Carshalton

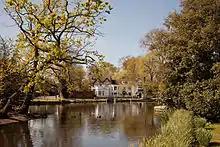
The western pond ("Upper Pond") in Carshalton Village

Central Carshalton, around the ponds and High Street, retains a village character, although the busy A232 runs through the area. There are a number of buildings and open spaces protected by the Carshalton Village Conservation Area. given the status by the London Borough of Sutton. In 1993 its boundary was extended to include parts of Mill Lane and parts of The Square and Talbot Road, containing the All Saints Church Rectory. The Conservation Area contains many of the Listed and Locally Listed Buildings which contribute to the historical significance of the area, and is widely considered to contain some of the finest historical architecture and road layout within the Borough. An example is Stone Court, an early 19th-century building with a gate house, situated on the northern edge of Grove Park. The Sun public house, is a fine example of Victorian decorative brickwork, and makes a positive contribution to the Conservation Area.